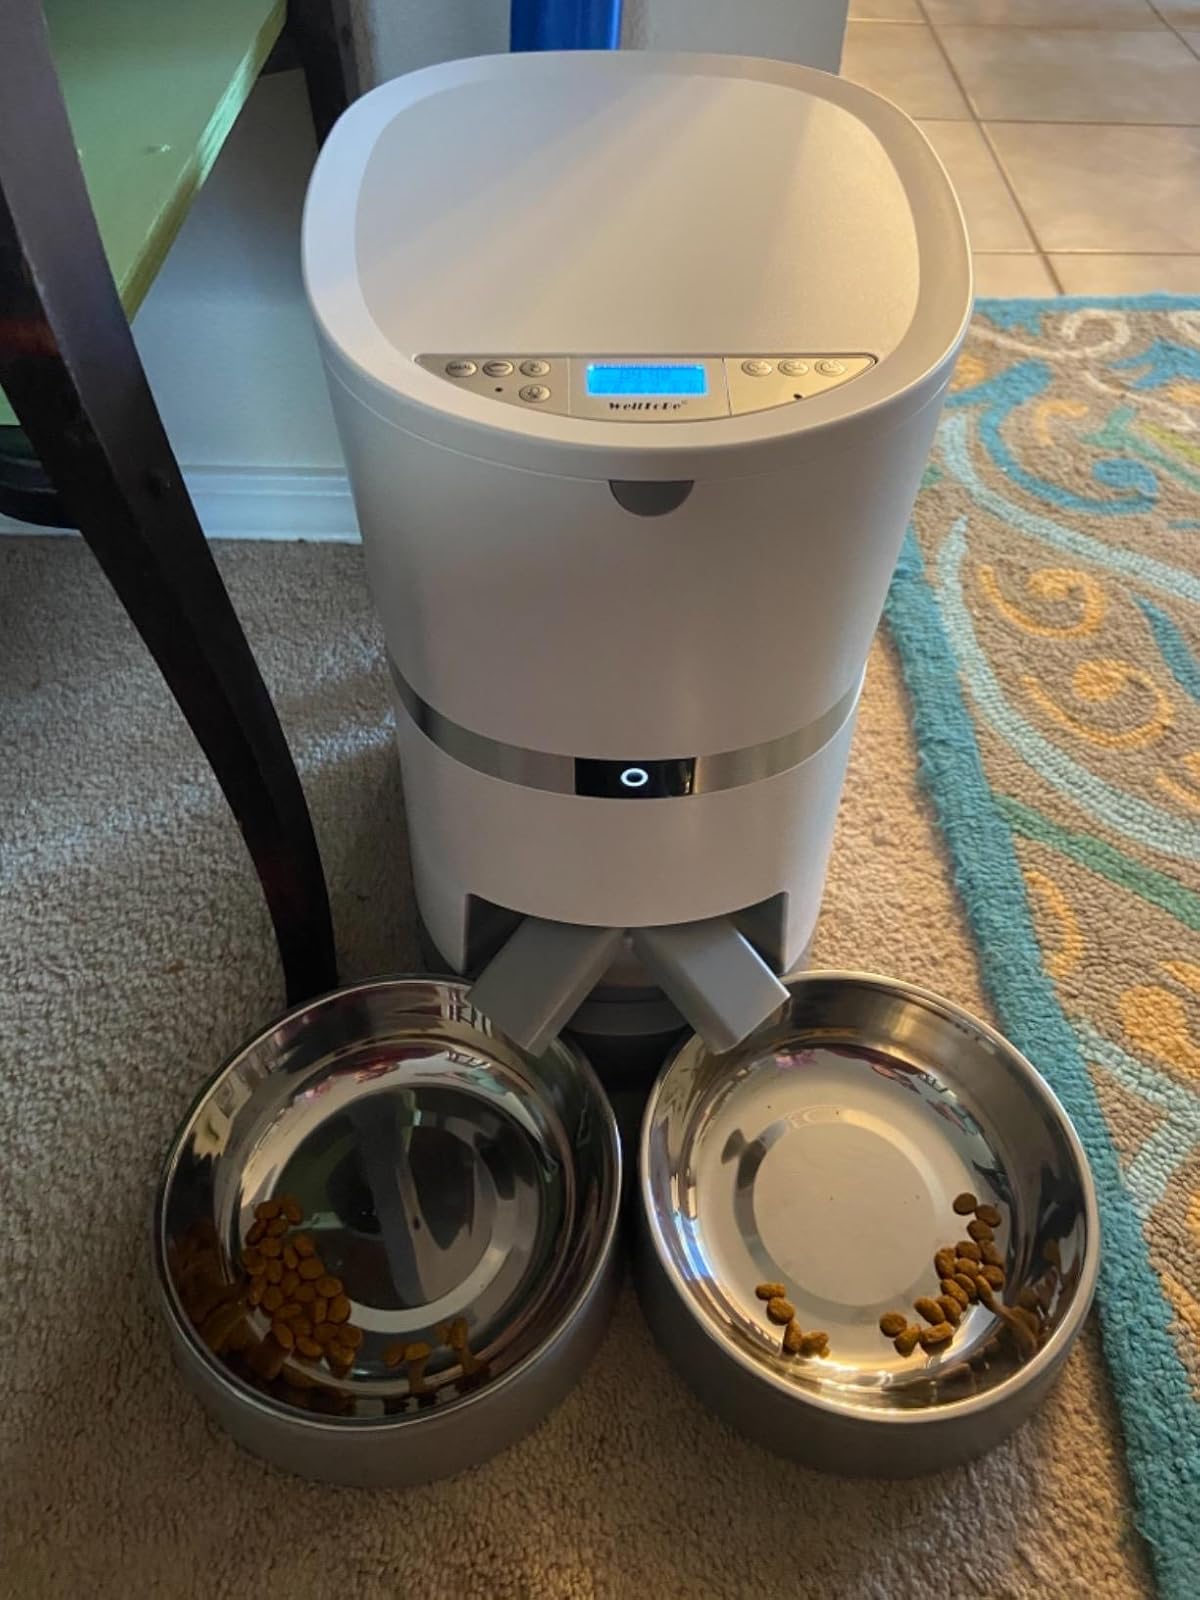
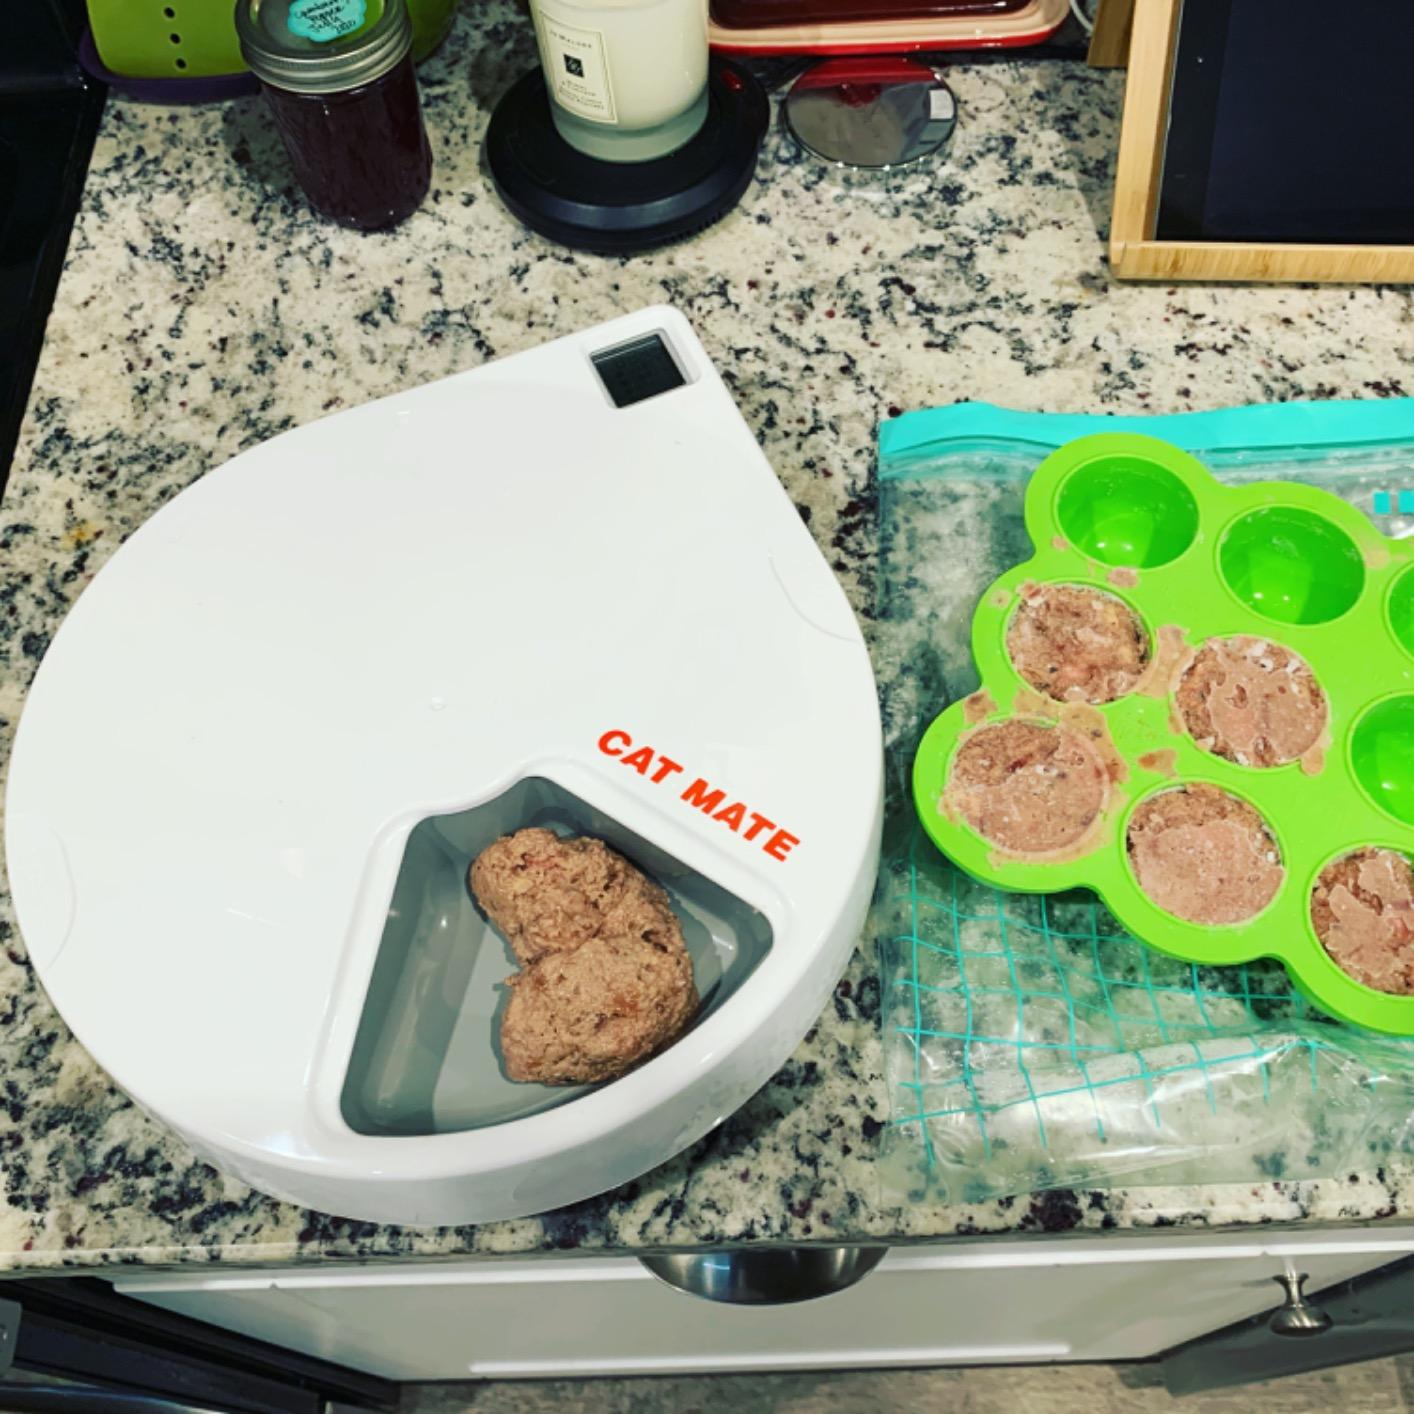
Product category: items_feeder
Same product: no